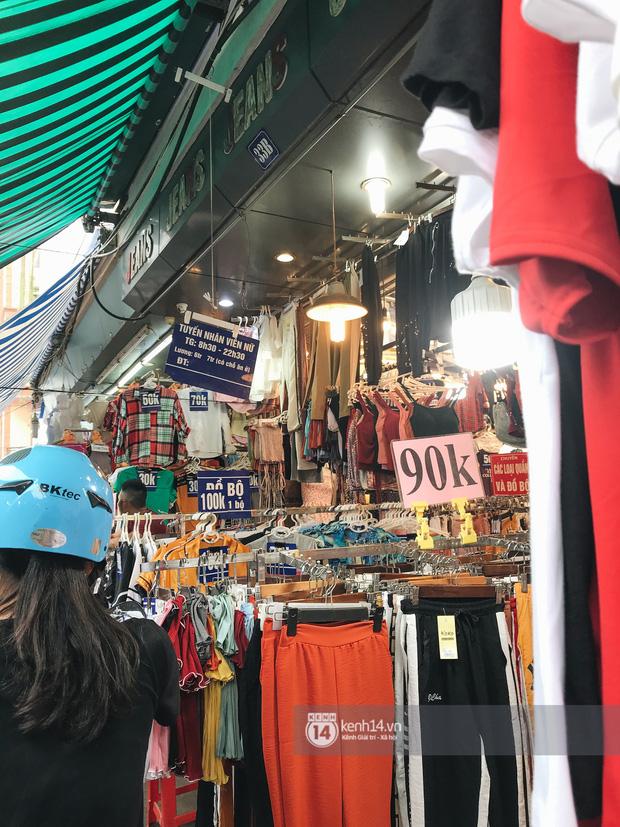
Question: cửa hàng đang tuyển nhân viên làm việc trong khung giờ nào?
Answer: cửa hàng đang tuyển nhân viên nữ làm việc trong khung giờ từ 6 h 30 đến 22 h 30